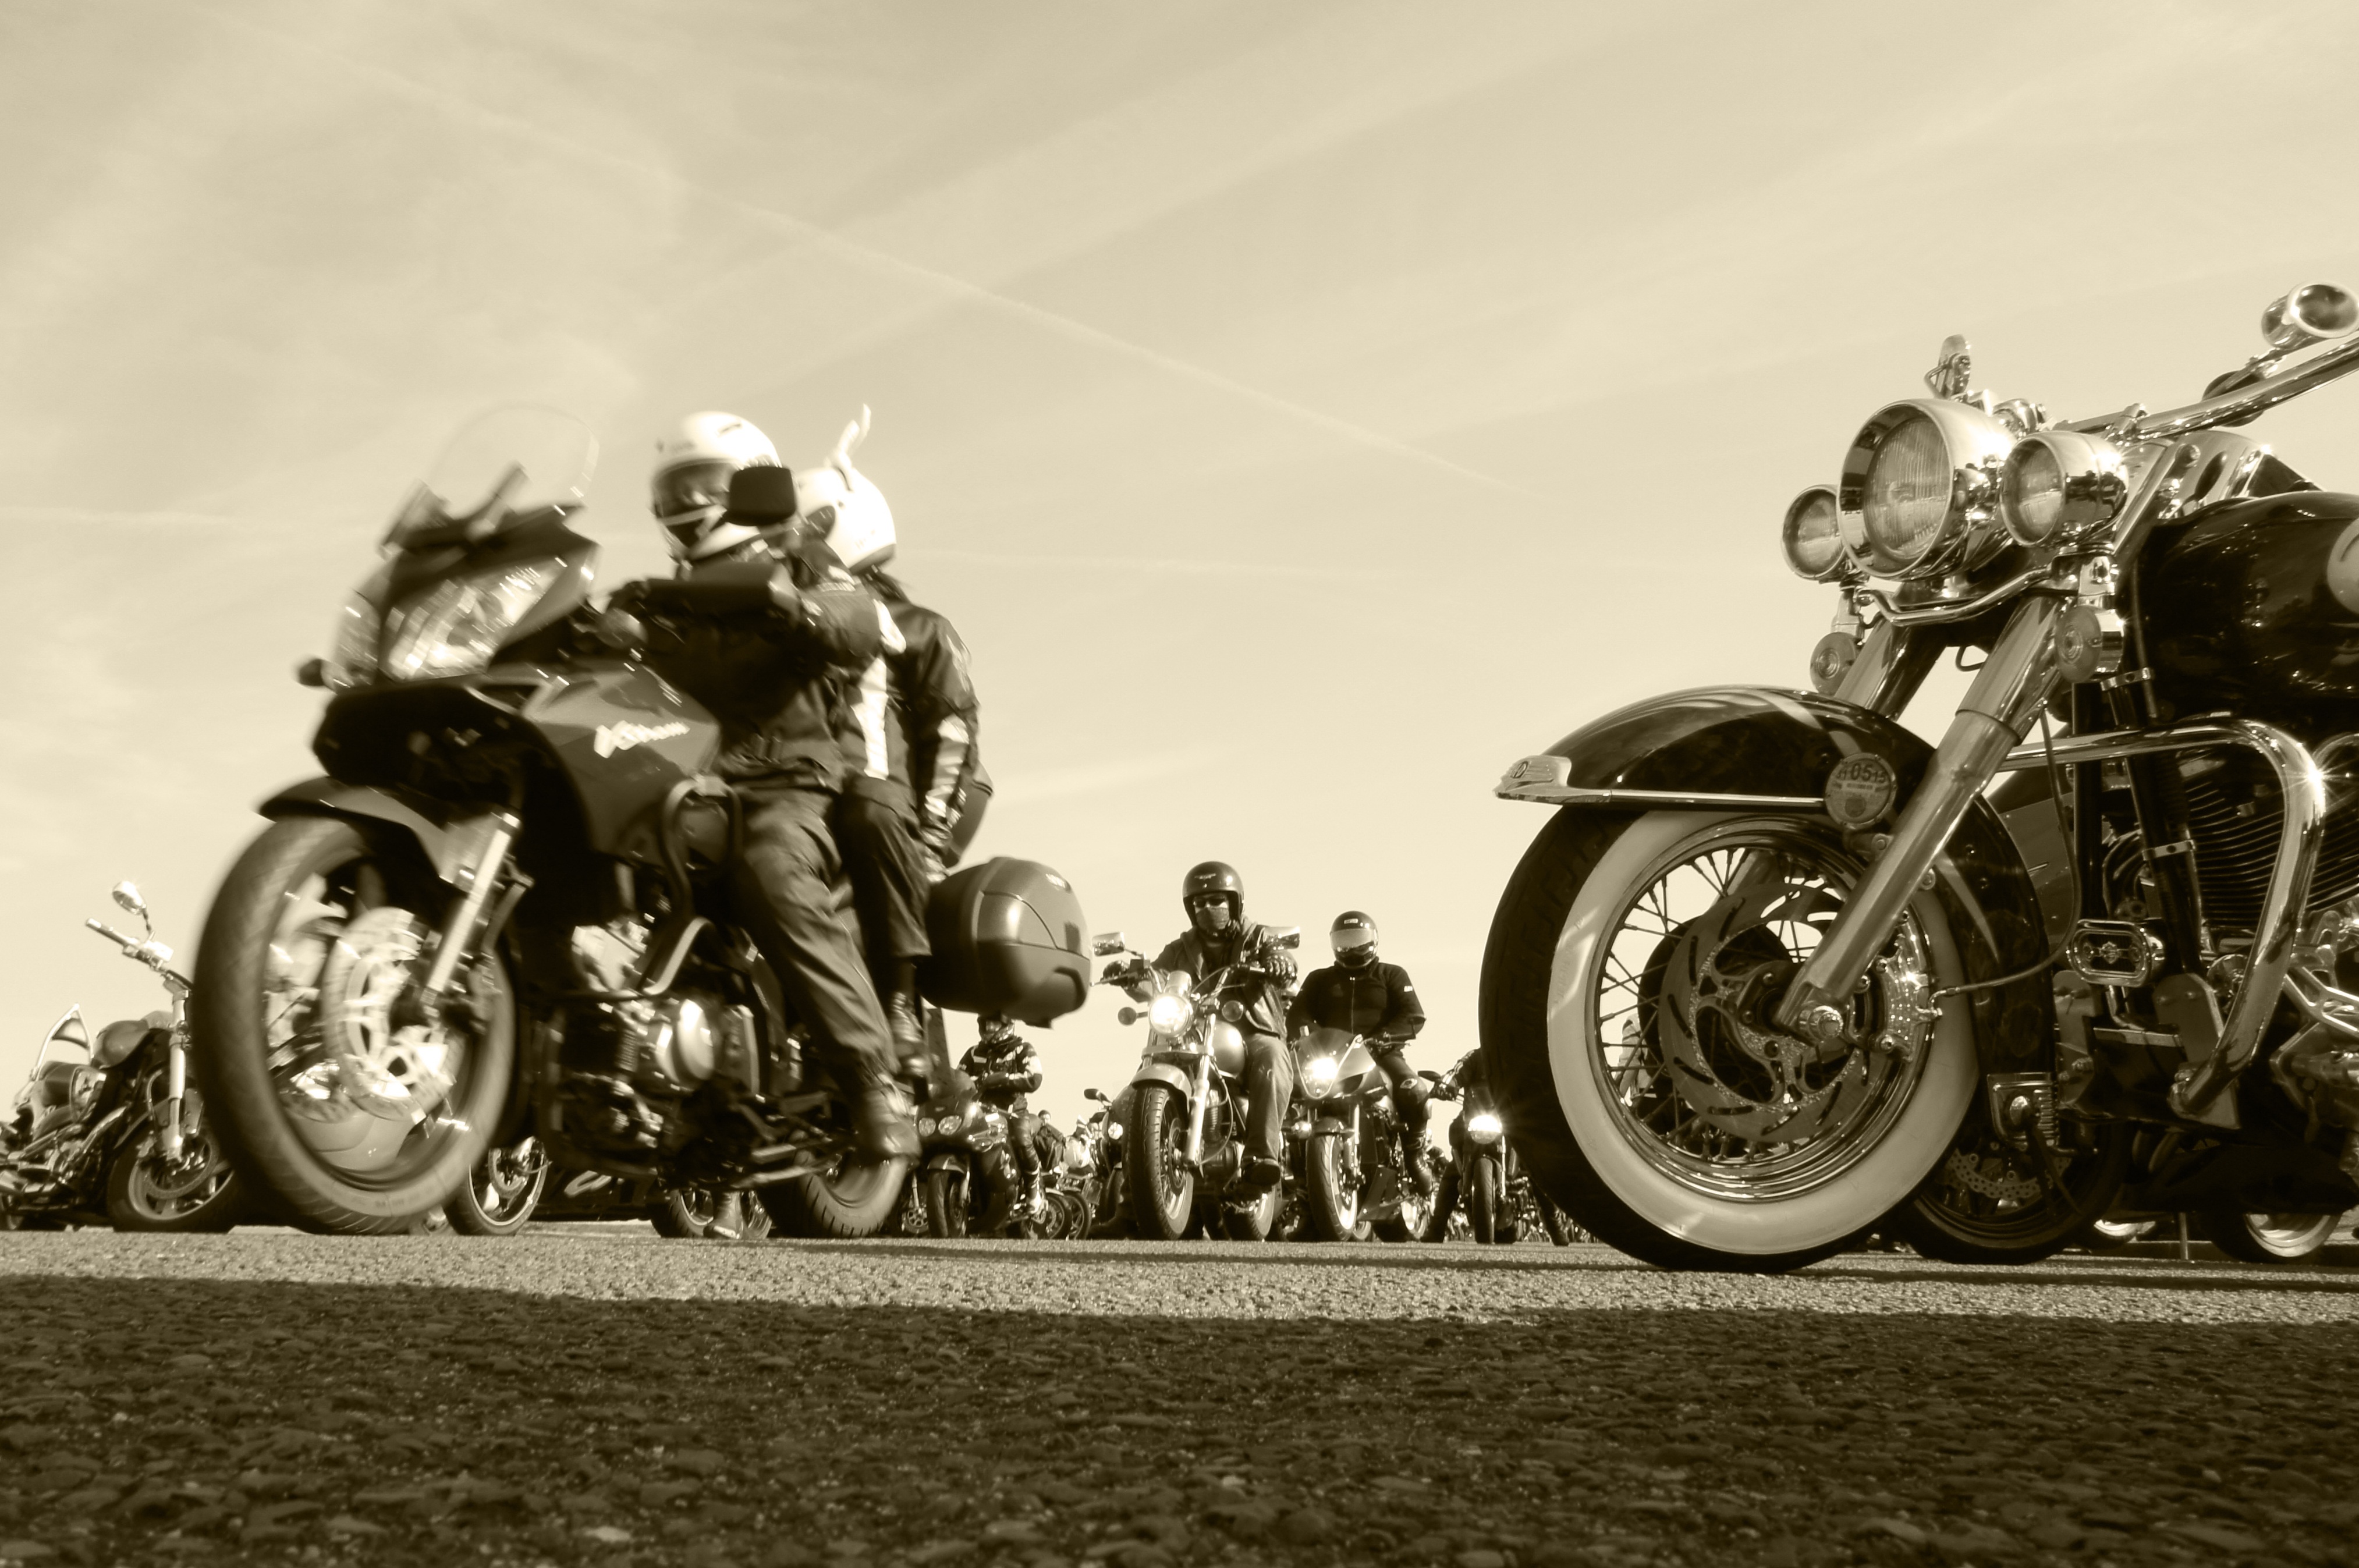
outdoor, black and white, road, car, vintage, asphalt, rider, transportation, transport, vehicle, motorcycle, freedom, monochrome, motorbike, lifestyle, biker, motorcycling, land vehicle, monochrome photography, automobile make